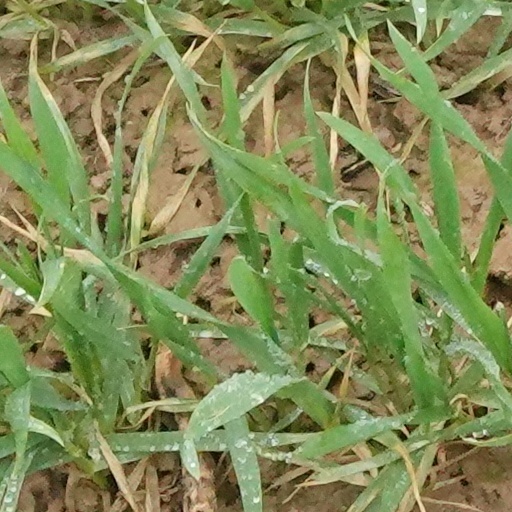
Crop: wheat